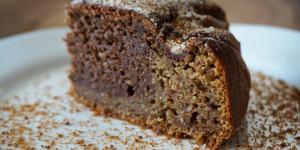
torta vegana de banana y chocolate